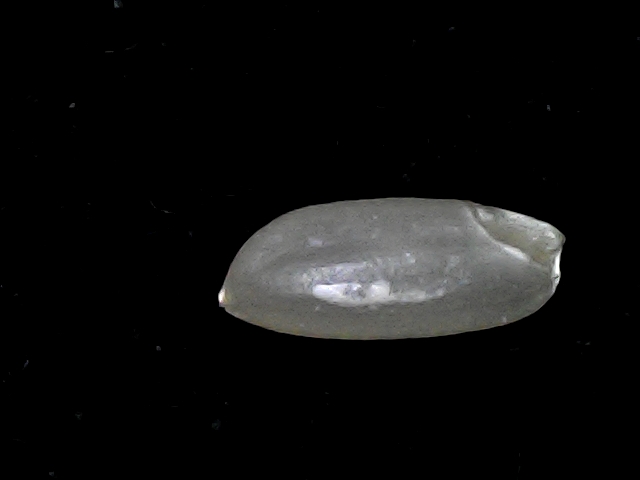
Rice variety: BD39